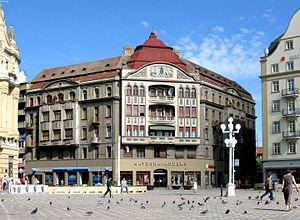
Le palais Weiss, Timisoara, Roumanie. Élevé en 1912-1913, architecte Arnold Merbl. Română: Palatul Weiss, Timișoara, Romania. Construit în 1912-1913, arhitect Arnold Merbl.